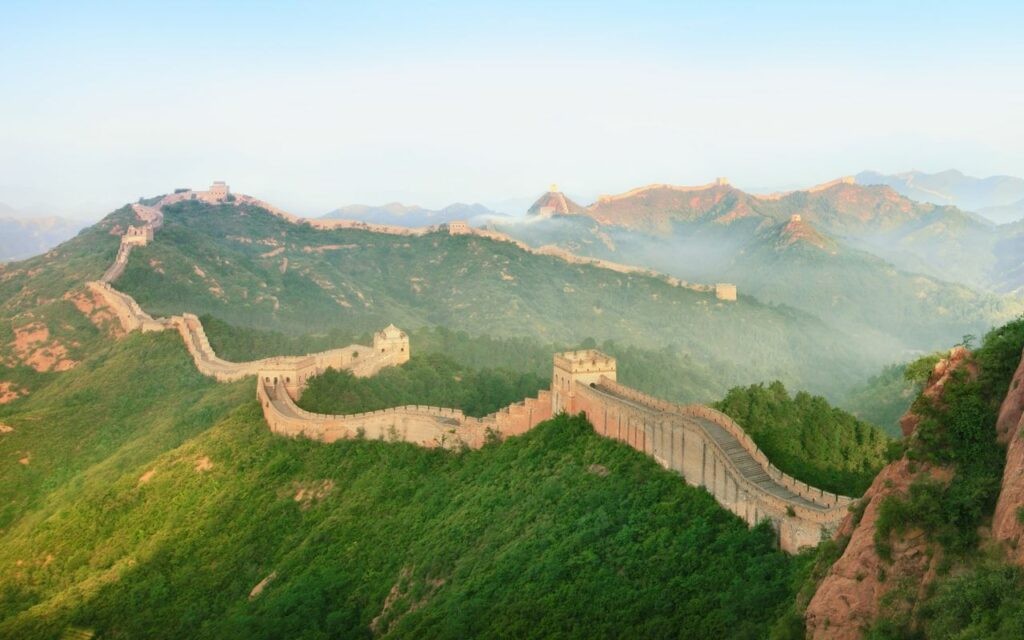
Landmark: Great Wall of China